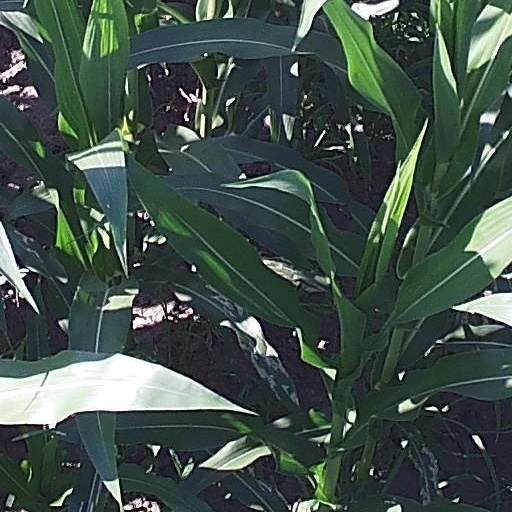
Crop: maize; corn